Nandagire Christine Ndiwalana

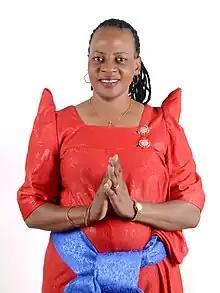
Ndiwalana Christine

Nandagire Christine Ndiwalana holds a bachelor's degree in medicine and surgery from Makerere University. Previously known as Christine Nandagire, she changed her name to Nandagire Christine Ndiwalana by deed poll in 2018.